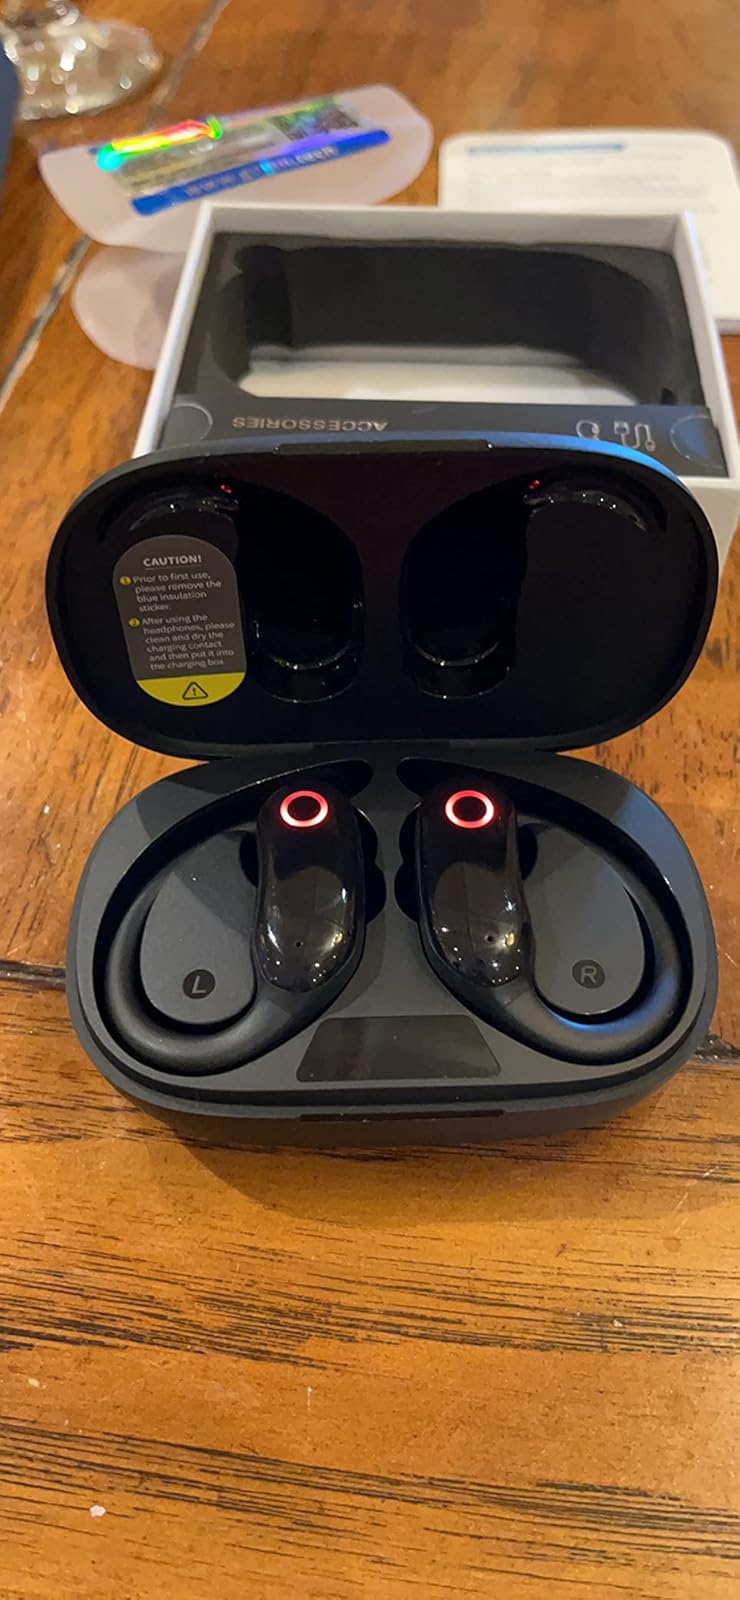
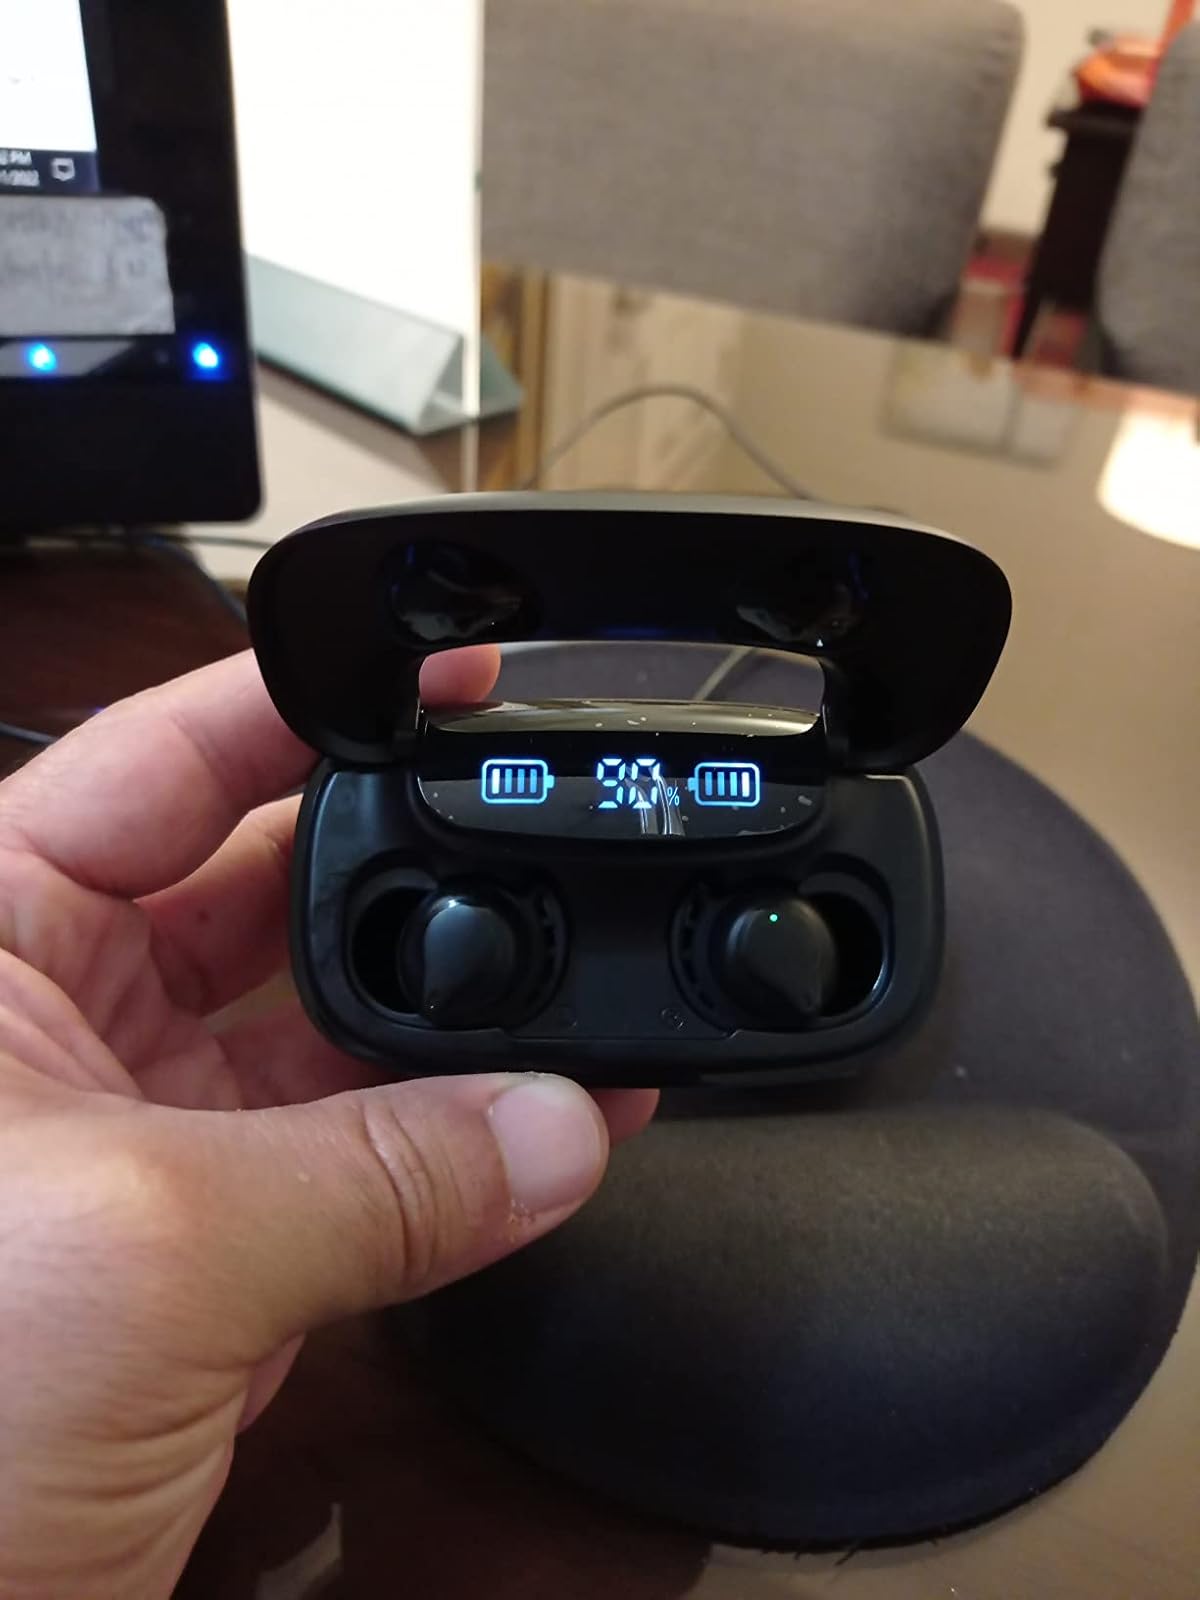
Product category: earbuds
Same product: no